Marco Pereira

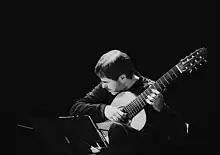

Marco Pereira (born 1950) is a Brazilian classical guitarist. He was born in São Paulo and took lessons from Isaias Savio, an important Uruguayan guitarist and teacher who brought Miguel Llobet's technique to Brazil. Pereira obtained his master's degree at the University of Paris-Sorbonne; his thesis was titled "Heitor Villa-Lobos and His Work for Guitar". He teaches harmony, composition arranging, and improvisation at the Federal University of Rio de Janeiro (UFRJ).